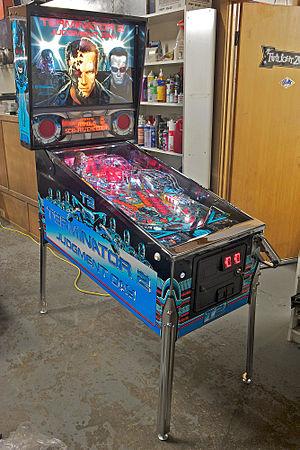
Un flipper ou billard électrique en français, ou machine à boules en québécois, est un jeu électro-mécanique à monnayeur dont le principe est de marquer des points en dirigeant une ou plusieurs billes métalliques sur un plateau de jeu, séparé du joueur par une vitre.